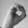
ASL letter: O